Tara Houska

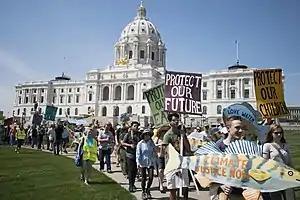
Protesters of the Line 3 Pipeline at the Minnesota State Capital.

Houska founded and runs the Giniw Collective. She and others from the collective fought for seven years against construction of the Line 3 pipeline, an oil pipeline running from Alberta to Wisconsin. Three of those years she spent living in a tent on the pipeline's route, including during harsh winters. The area's tribal nations maintain the treaty rights to hunt, fish, and gather on land along the pipeline, which crosses many bodies of water. Tribal nations also grow wild rice there, which has cultural and historic importance. The Giniw Collective often uses their bodies to stop or slow construction as a form of protest, including crawling inside the pipeline, squatting in trees, and tying themselves to machines. Houska has also engaged politicians directly, including meetings with the Biden administration to push for the federal government to intervene and suspend the project's permit. "Minnesota Now" called her "one of the leaders in the movement to stop the construction of new pipelines".